Sky position (RA, Dec in degrees): 160.598, 6.893
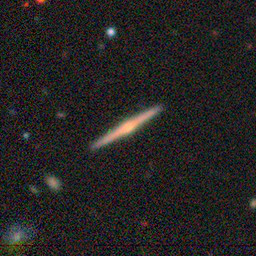
Galaxy morphology: Edge-on Galaxies with Bulge